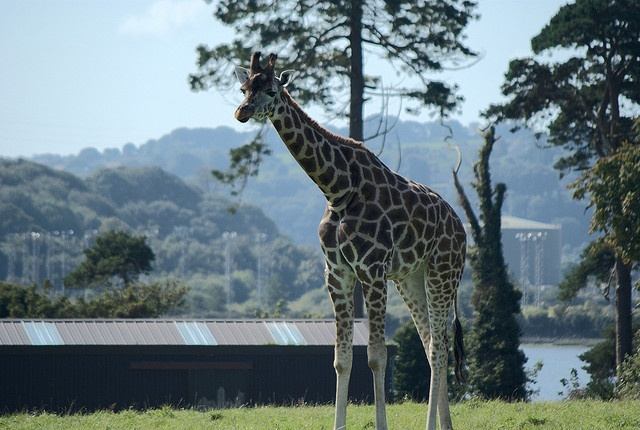
a giraffe standing in a field of grass with mountains in the back ground
A giraffe outside in an open area during the day.
A giraffe standing alone in  a large grassy field.
A giraffe stands in front of trees and water.
A giraffe standing in a field next to tall trees.